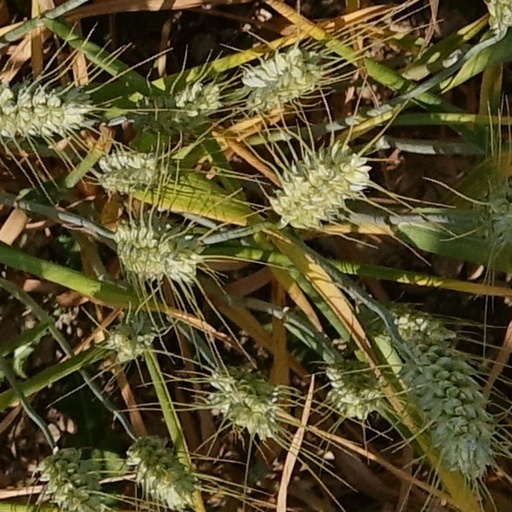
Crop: wheat